Gargoyle Club

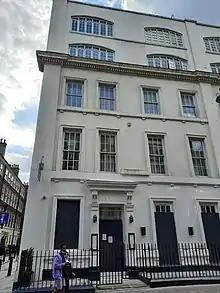
69 Dean Street in Soho, in which the Gargoyle Club was located

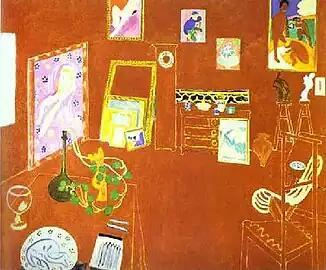
"L'Atelier Rouge", Henri Matisse, 1911, oil on canvas, 162 x 130 cm., (64 in × 51 in), The Museum of Modern Art, New York City. Acquired through the Lillie P. Bliss Bequest

The Gargoyle Club was a private club on the upper floors of 69 Dean Street, Soho, London, at the corner with Meard Street. It was founded on 16 January 1925 by the aristocratic socialite David Tennant, son of the First Baron Glenconner. David was the brother of Stephen Tennant who was a prominent member of the social set called "Bright Young People" and of Edward Tennant, the poet who was killed in action in World War I.